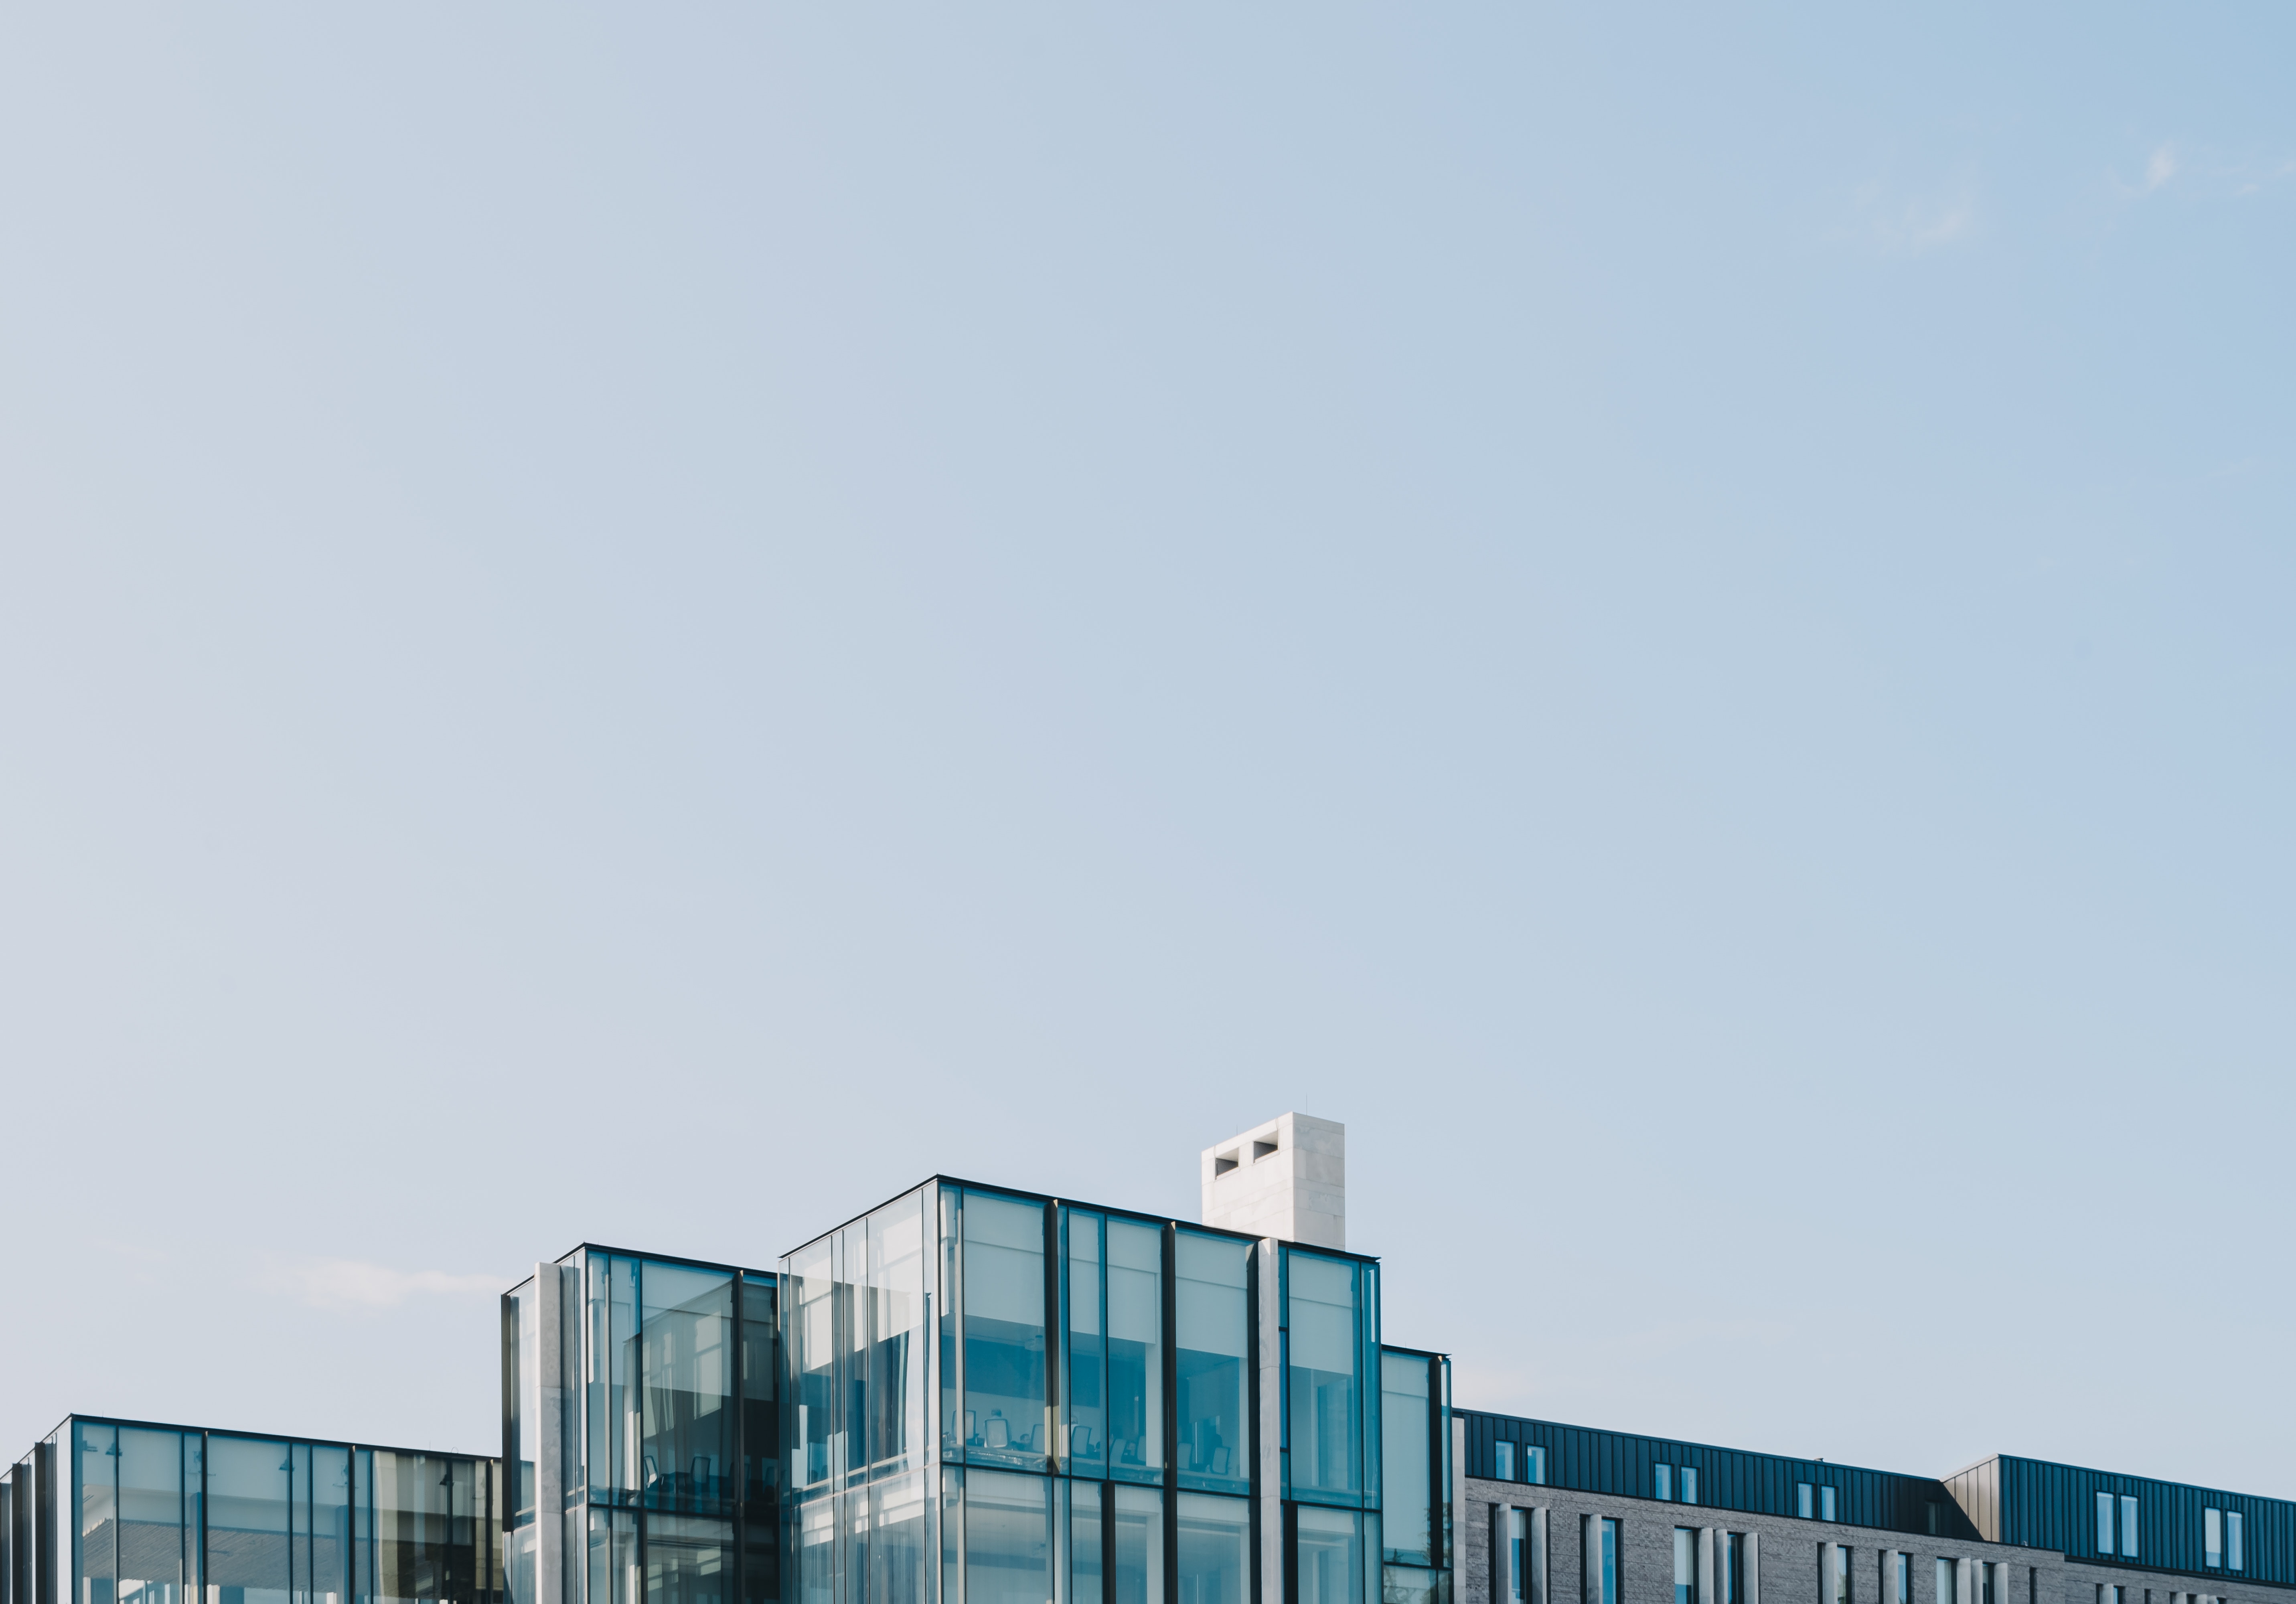
sky, architecture, daytime, building, cloud, tower block, facade, corporate headquarters, house